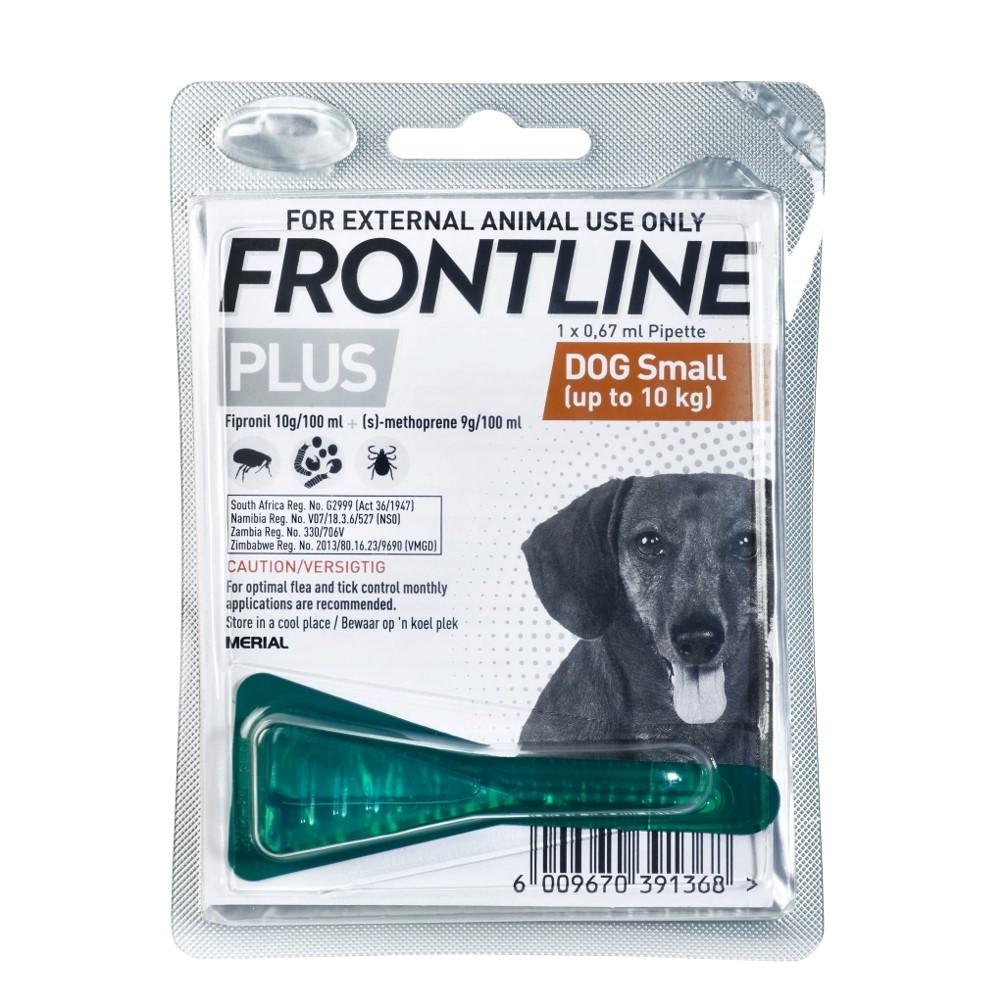
Kifungashio cha rangi nyeusi chenye maandishi "Contline" picha na Mbwa mweusi aliyecheka kwa furaha ni mfano wa dawa za mifugo zinazopatikana kwenye maduka ya pembejeo za kilimo na dawa za mifugo. Dawa hizo hutumika kwa kinga na tiba ya magonjwa ya wanyama na huonesha umuhimu wa kuhudumia mifugo kwa njia bora ili kuhakikisha afya na ustawi wao.